Christophe Michalak

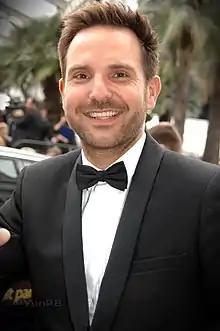
Michalak in 2015

Christophe Michalak (born 22 July 1973) is a French Master Pâtissier (pastry chef), author and television presenter.